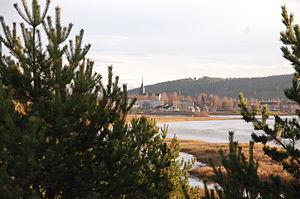
Överkalix
Överkalix
Överkalix er et byområde i Överkalix kommun i Norrbottens län i Sverige. I 2010 var indbyggertallet 975.